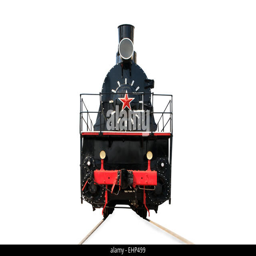
old locomotive isolated on a white